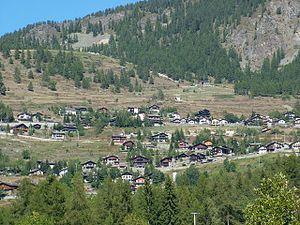
Vue d'ensemble de La Magdeleine (Vallée d'Aoste - Italie)
La Magdeleine est une commune italienne de la Vallée d'Aoste, située dans le bas Valtournenche.